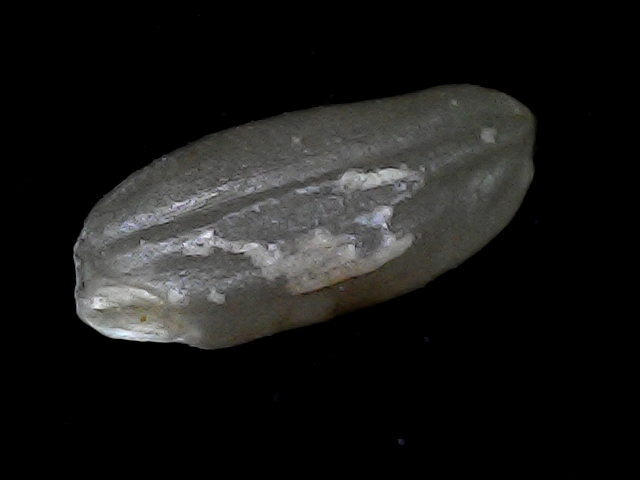
Rice variety: BD52